Francke Foundations

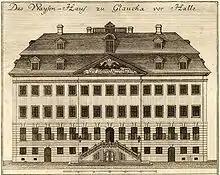
Francke Foundation: Orphanage (Engraving, 1749)

The Francke Foundations (Franckesche Stiftungen), also known as Glauchasche Anstalten were founded in 1695 in Halle, Germany as a Christian, social and educational work by August Hermann Francke